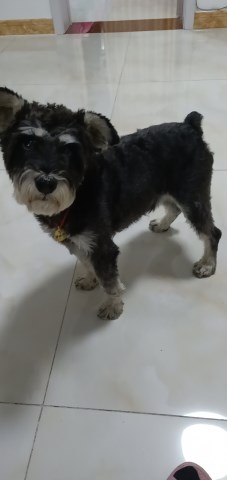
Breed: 2342-n000102-miniature_schnauzer